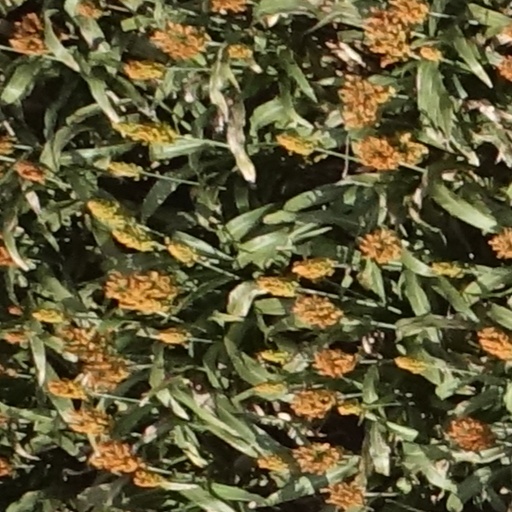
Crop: sorghum